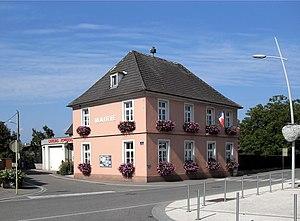
La mairie de Bischwihr
Bischwihr [biʃviʁ] est une commune française située dans le département du Haut-Rhin, en région Grand Est.